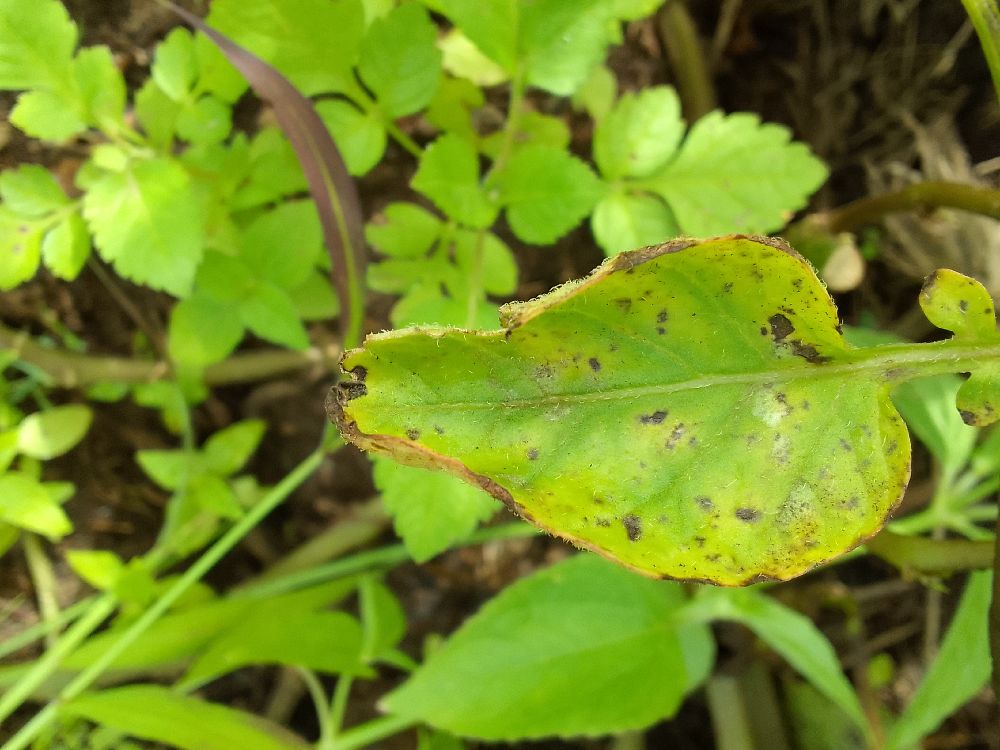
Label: Early blight